NGC 3310

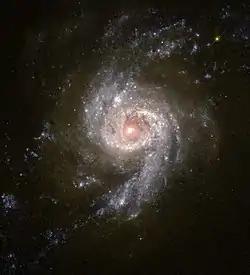
NGC 3310, as taken by Hubble Space Telescope

NGC 3310 is a grand design spiral galaxy in the constellation Ursa Major. It is a starburst galaxy and it is likely that NGC 3310 collided with one of its satellite galaxies about 100 million years ago, triggering widespread star formation. It is thought to be located approximately 46 million light-years away from the Earth, and is thought to be about 22,000 light-years wide.